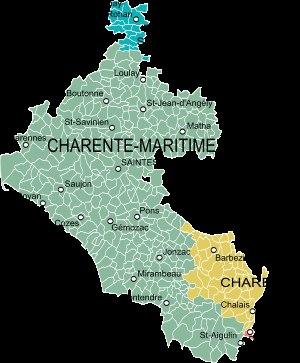
La Saintonge est une ancienne province française dont les limites ont plusieurs fois varié avec le temps, ses habitants sont les Saintongeais. Partie intégrante de la province romaine d'Aquitaine durant l'antiquité, elle est ensuite placée selon les époques dans la mouvance des rois et ducs d'Aquitaine, des comtes d'Anjou puis des comtes de Poitiers, avant d'être de nouveau intégrée au duché d'Aquitaine pour plusieurs siècles. Au XIVᵉ siècle, la Saintonge avait titre de « comté » à part entière.